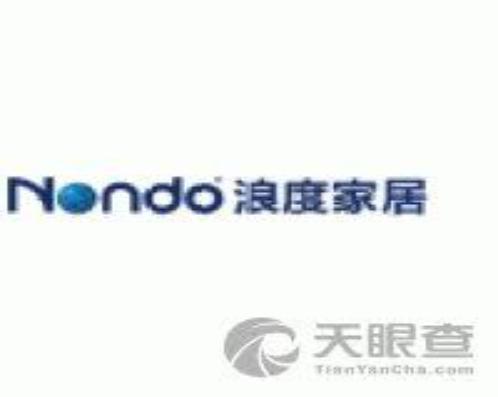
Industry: Necessities